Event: Nepal Earthquake
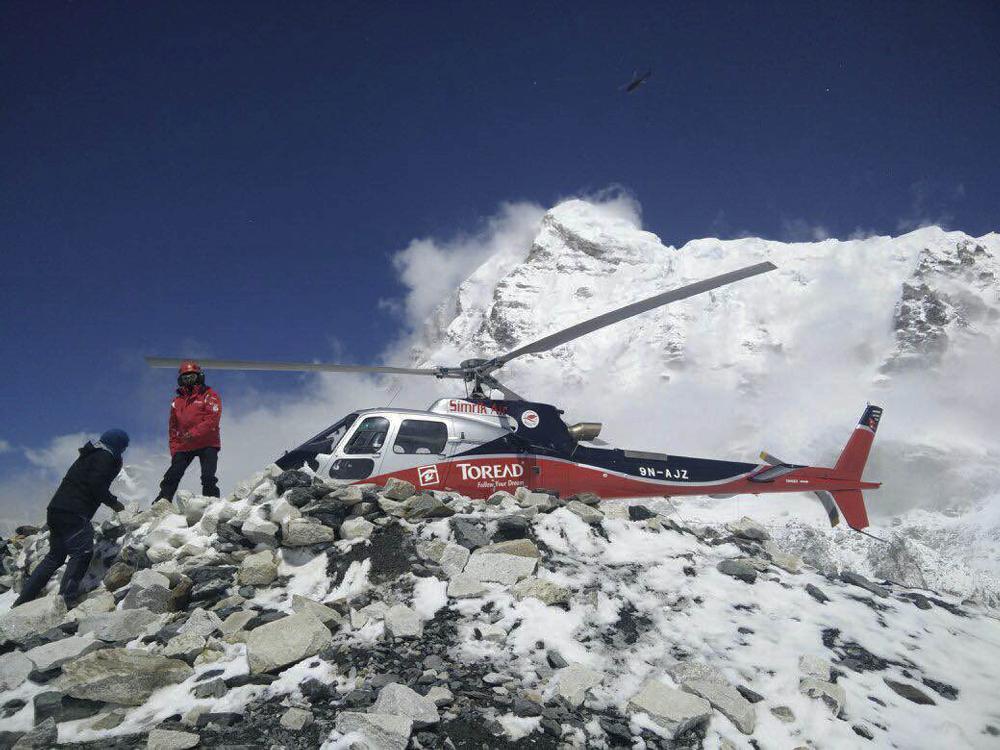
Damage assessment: no_damage